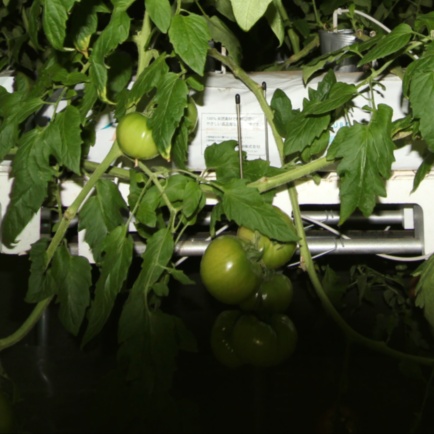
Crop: tomato